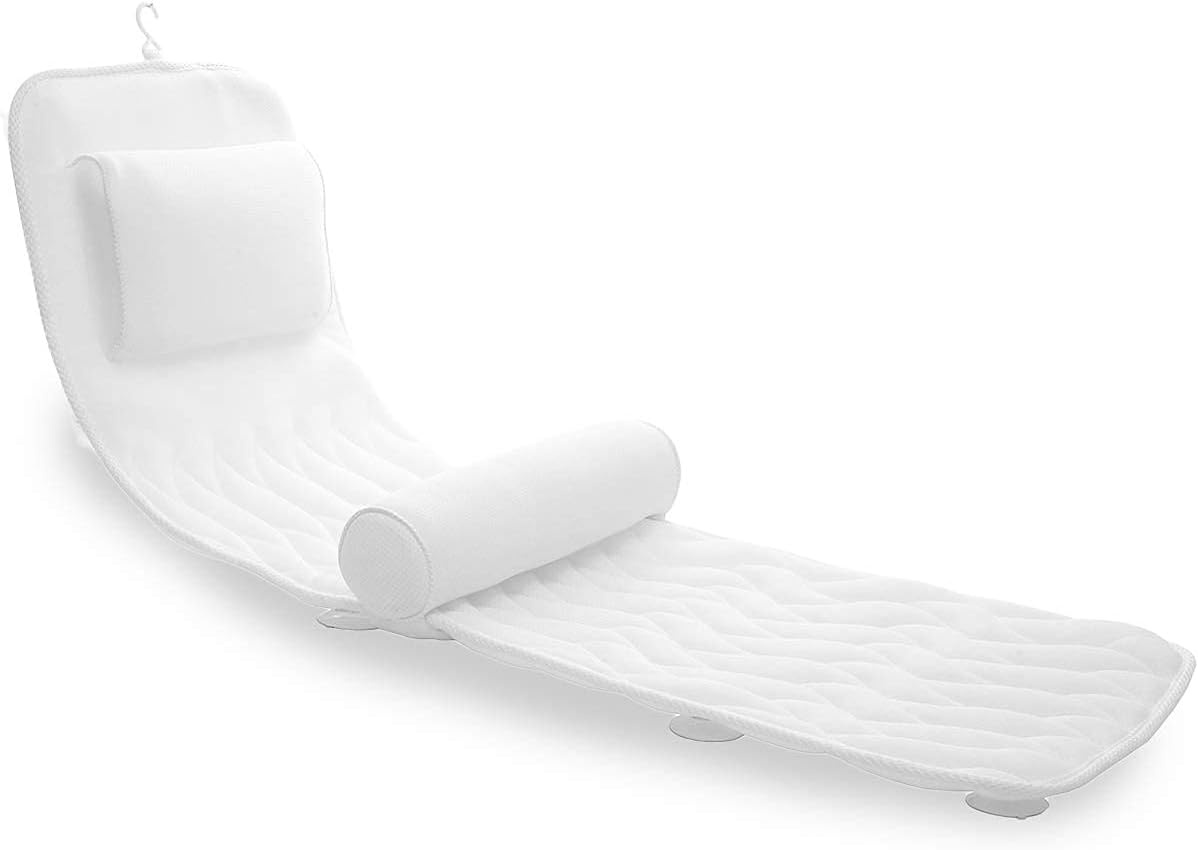
Full Body Bath Pillow- with Adjustable Lumbar Roll Pillow
Brand: The Soaking Moon
Say Hello to Bathing Comfort! This soft, padded, full body bath pillow comes equipped with an adjustable Lumbar support pillow to give you ultimate control over your comfort. Place at lower back, under knees or use as a foot-rest to pinpoint exactly where you need the most cushioned support. Supportive Air Mesh Padding helps upgrade your bath to the next level, promoting a comfortable and relaxing soaking experience. Highlights: 14 Non-Slip Suction Cups Adjustable Lumbar Pillow Drying Hook Fits All Tub Shapes Machine Washable Tips: To prevent damage to the bath pillow, gently lift tabs on the suction cups to break vacuum seal Machine wash in cold water. Use mesh laundry bag to prevent suction cups from adhering to machine drum
Category: Home & Garden > Bathroom Accessories > Bath Pillows